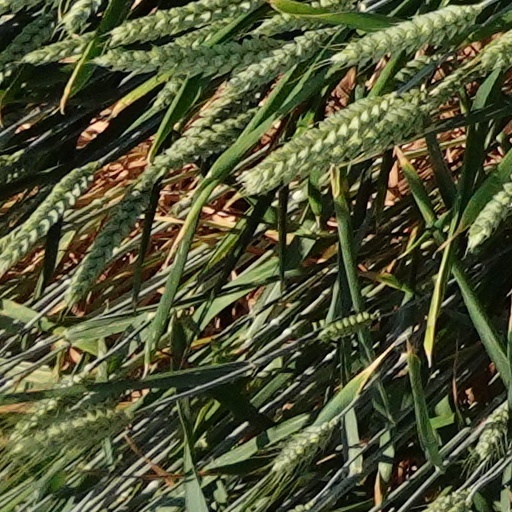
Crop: wheat